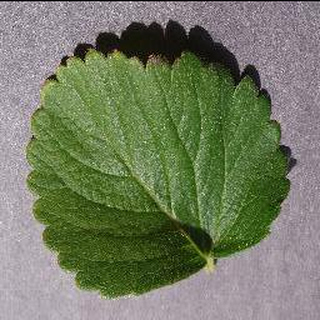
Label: healthy_strawberry